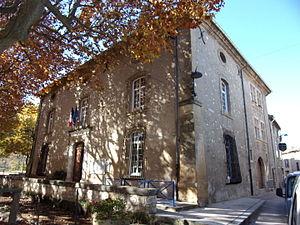
Mairie de Saint-Paul-lès-Durance (Bouches-du-Rhône, France)
Saint-Paul-lès-Durance ou Saint-Paul-lez-Durance est une commune française, située dans le département des Bouches-du-Rhône en région Provence-Alpes-Côte d'Azur.